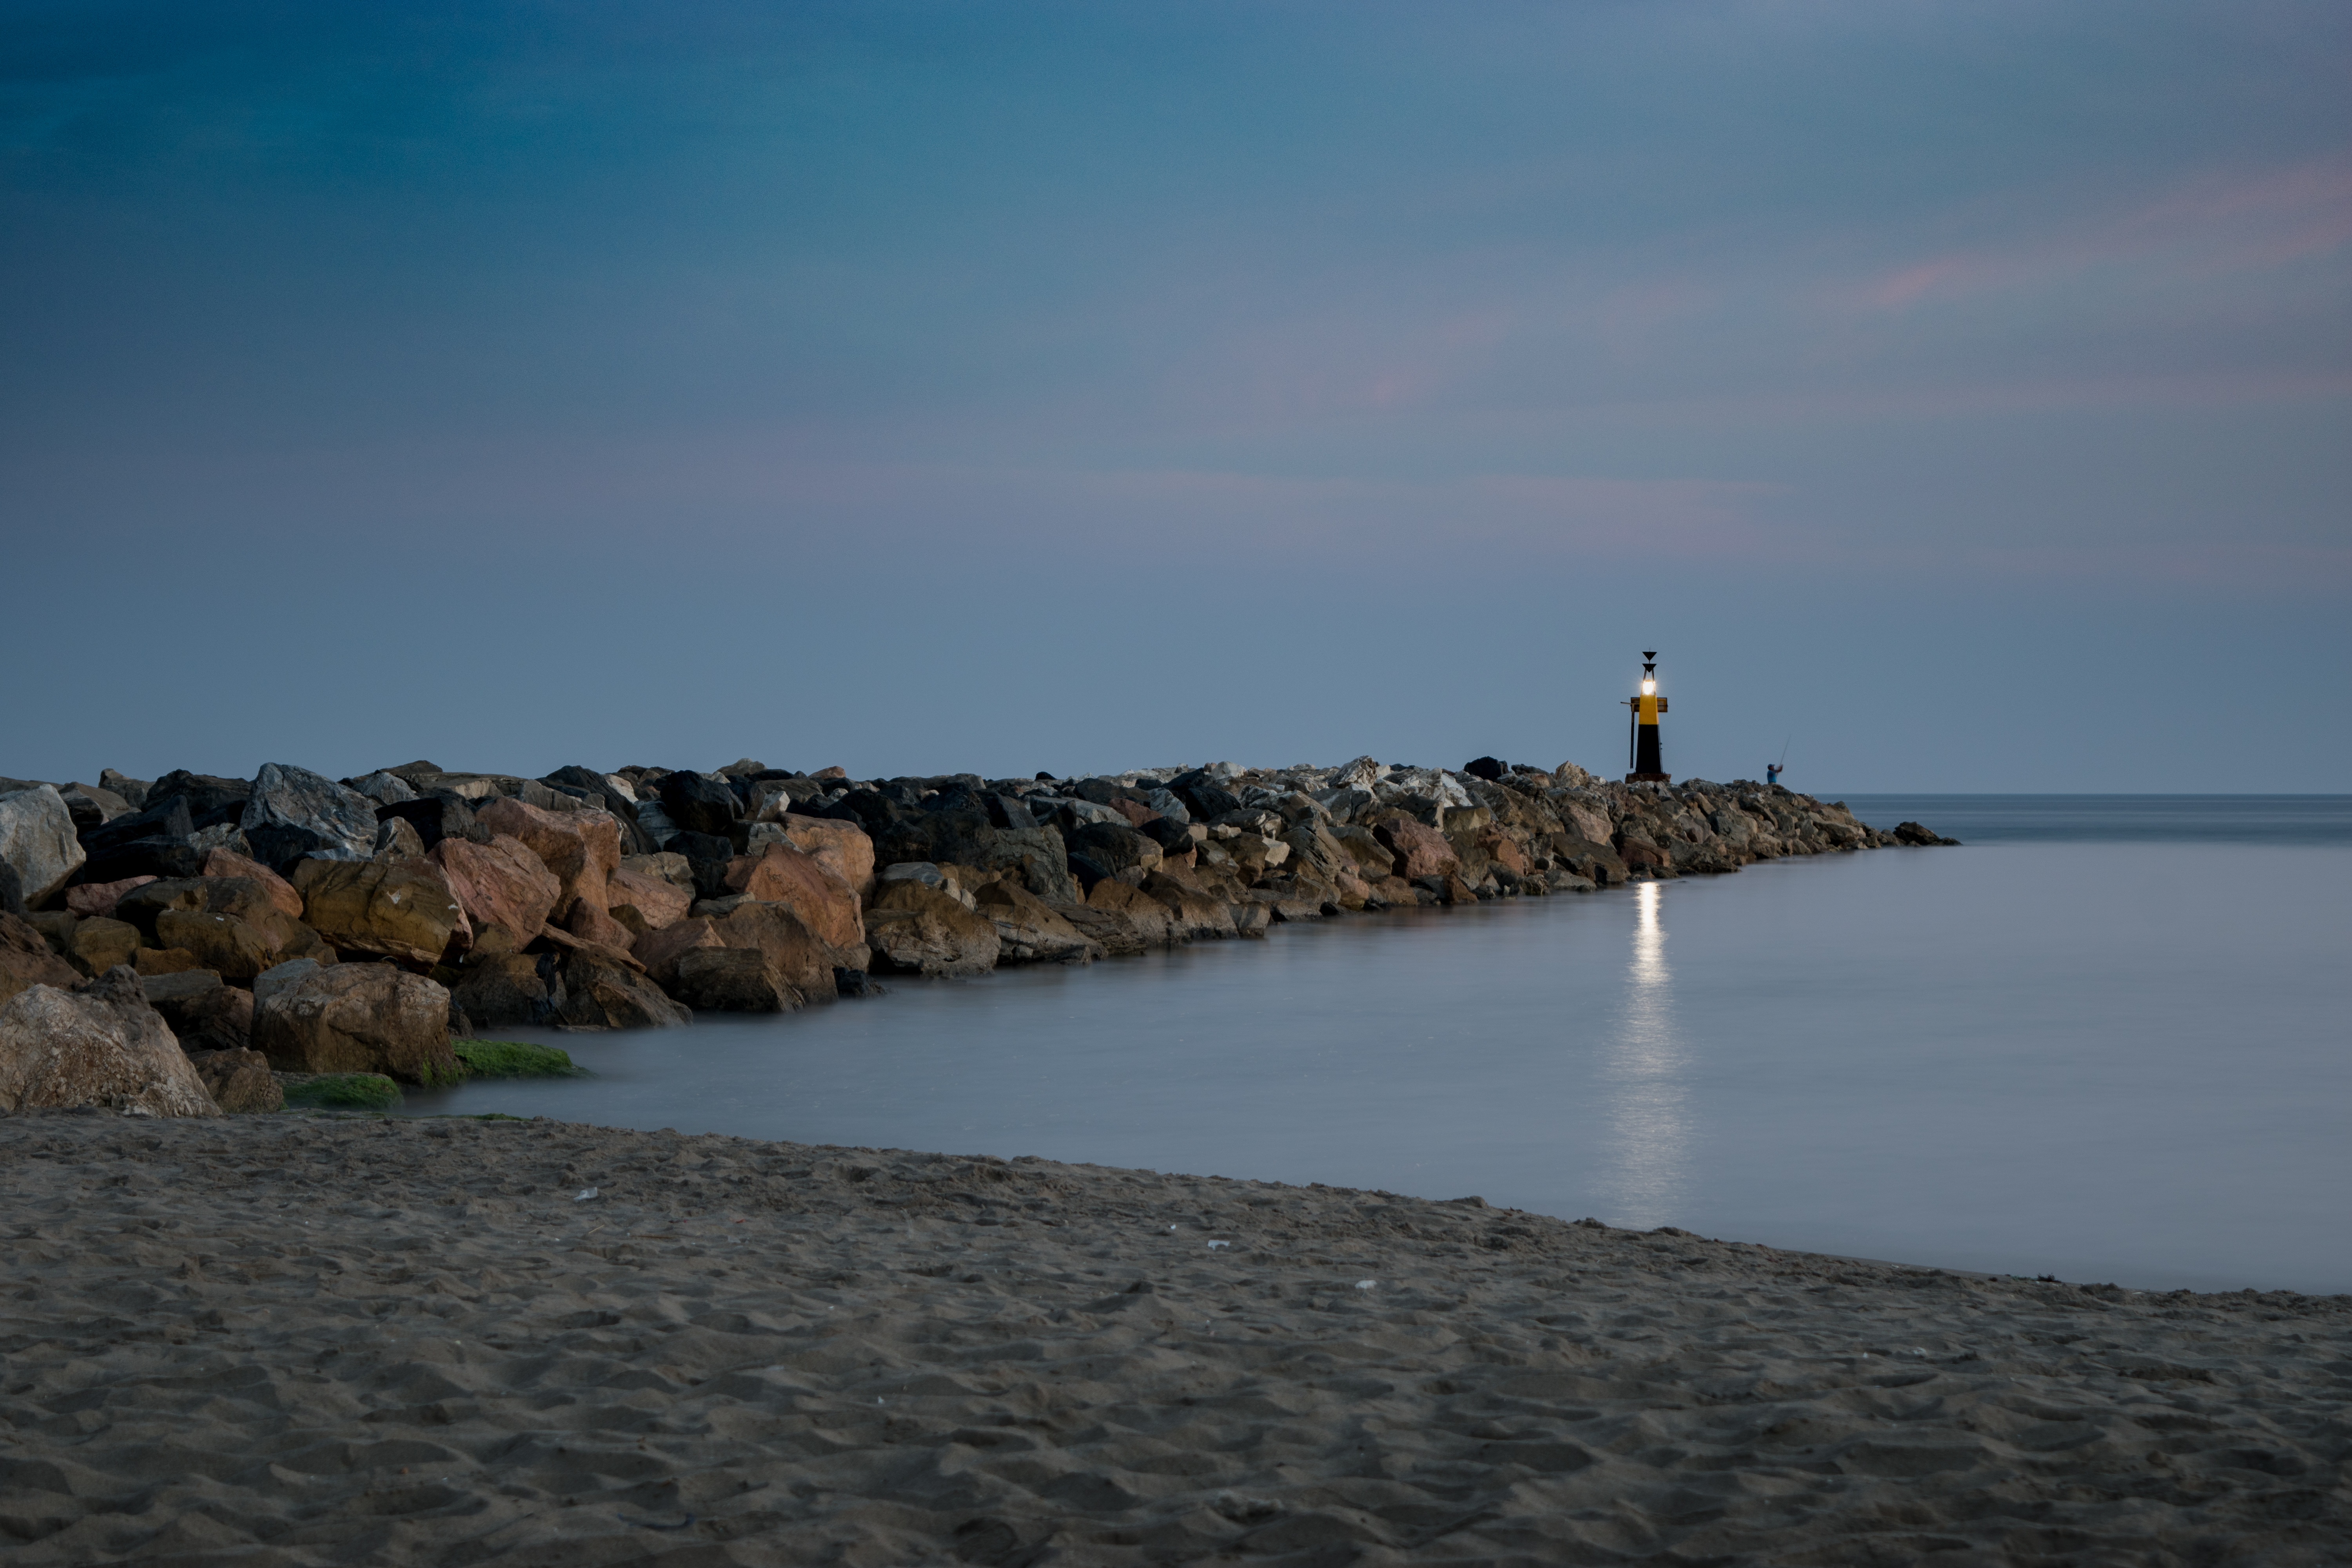
beach, sea, coast, water, rock, ocean, horizon, cloud, lighthouse, sky, morning, shore, wave, dawn, cliff, dusk, evening, cove, reflection, tower, holiday, bay, reservoir, terrain, costa, breakwater, long exposition, cape